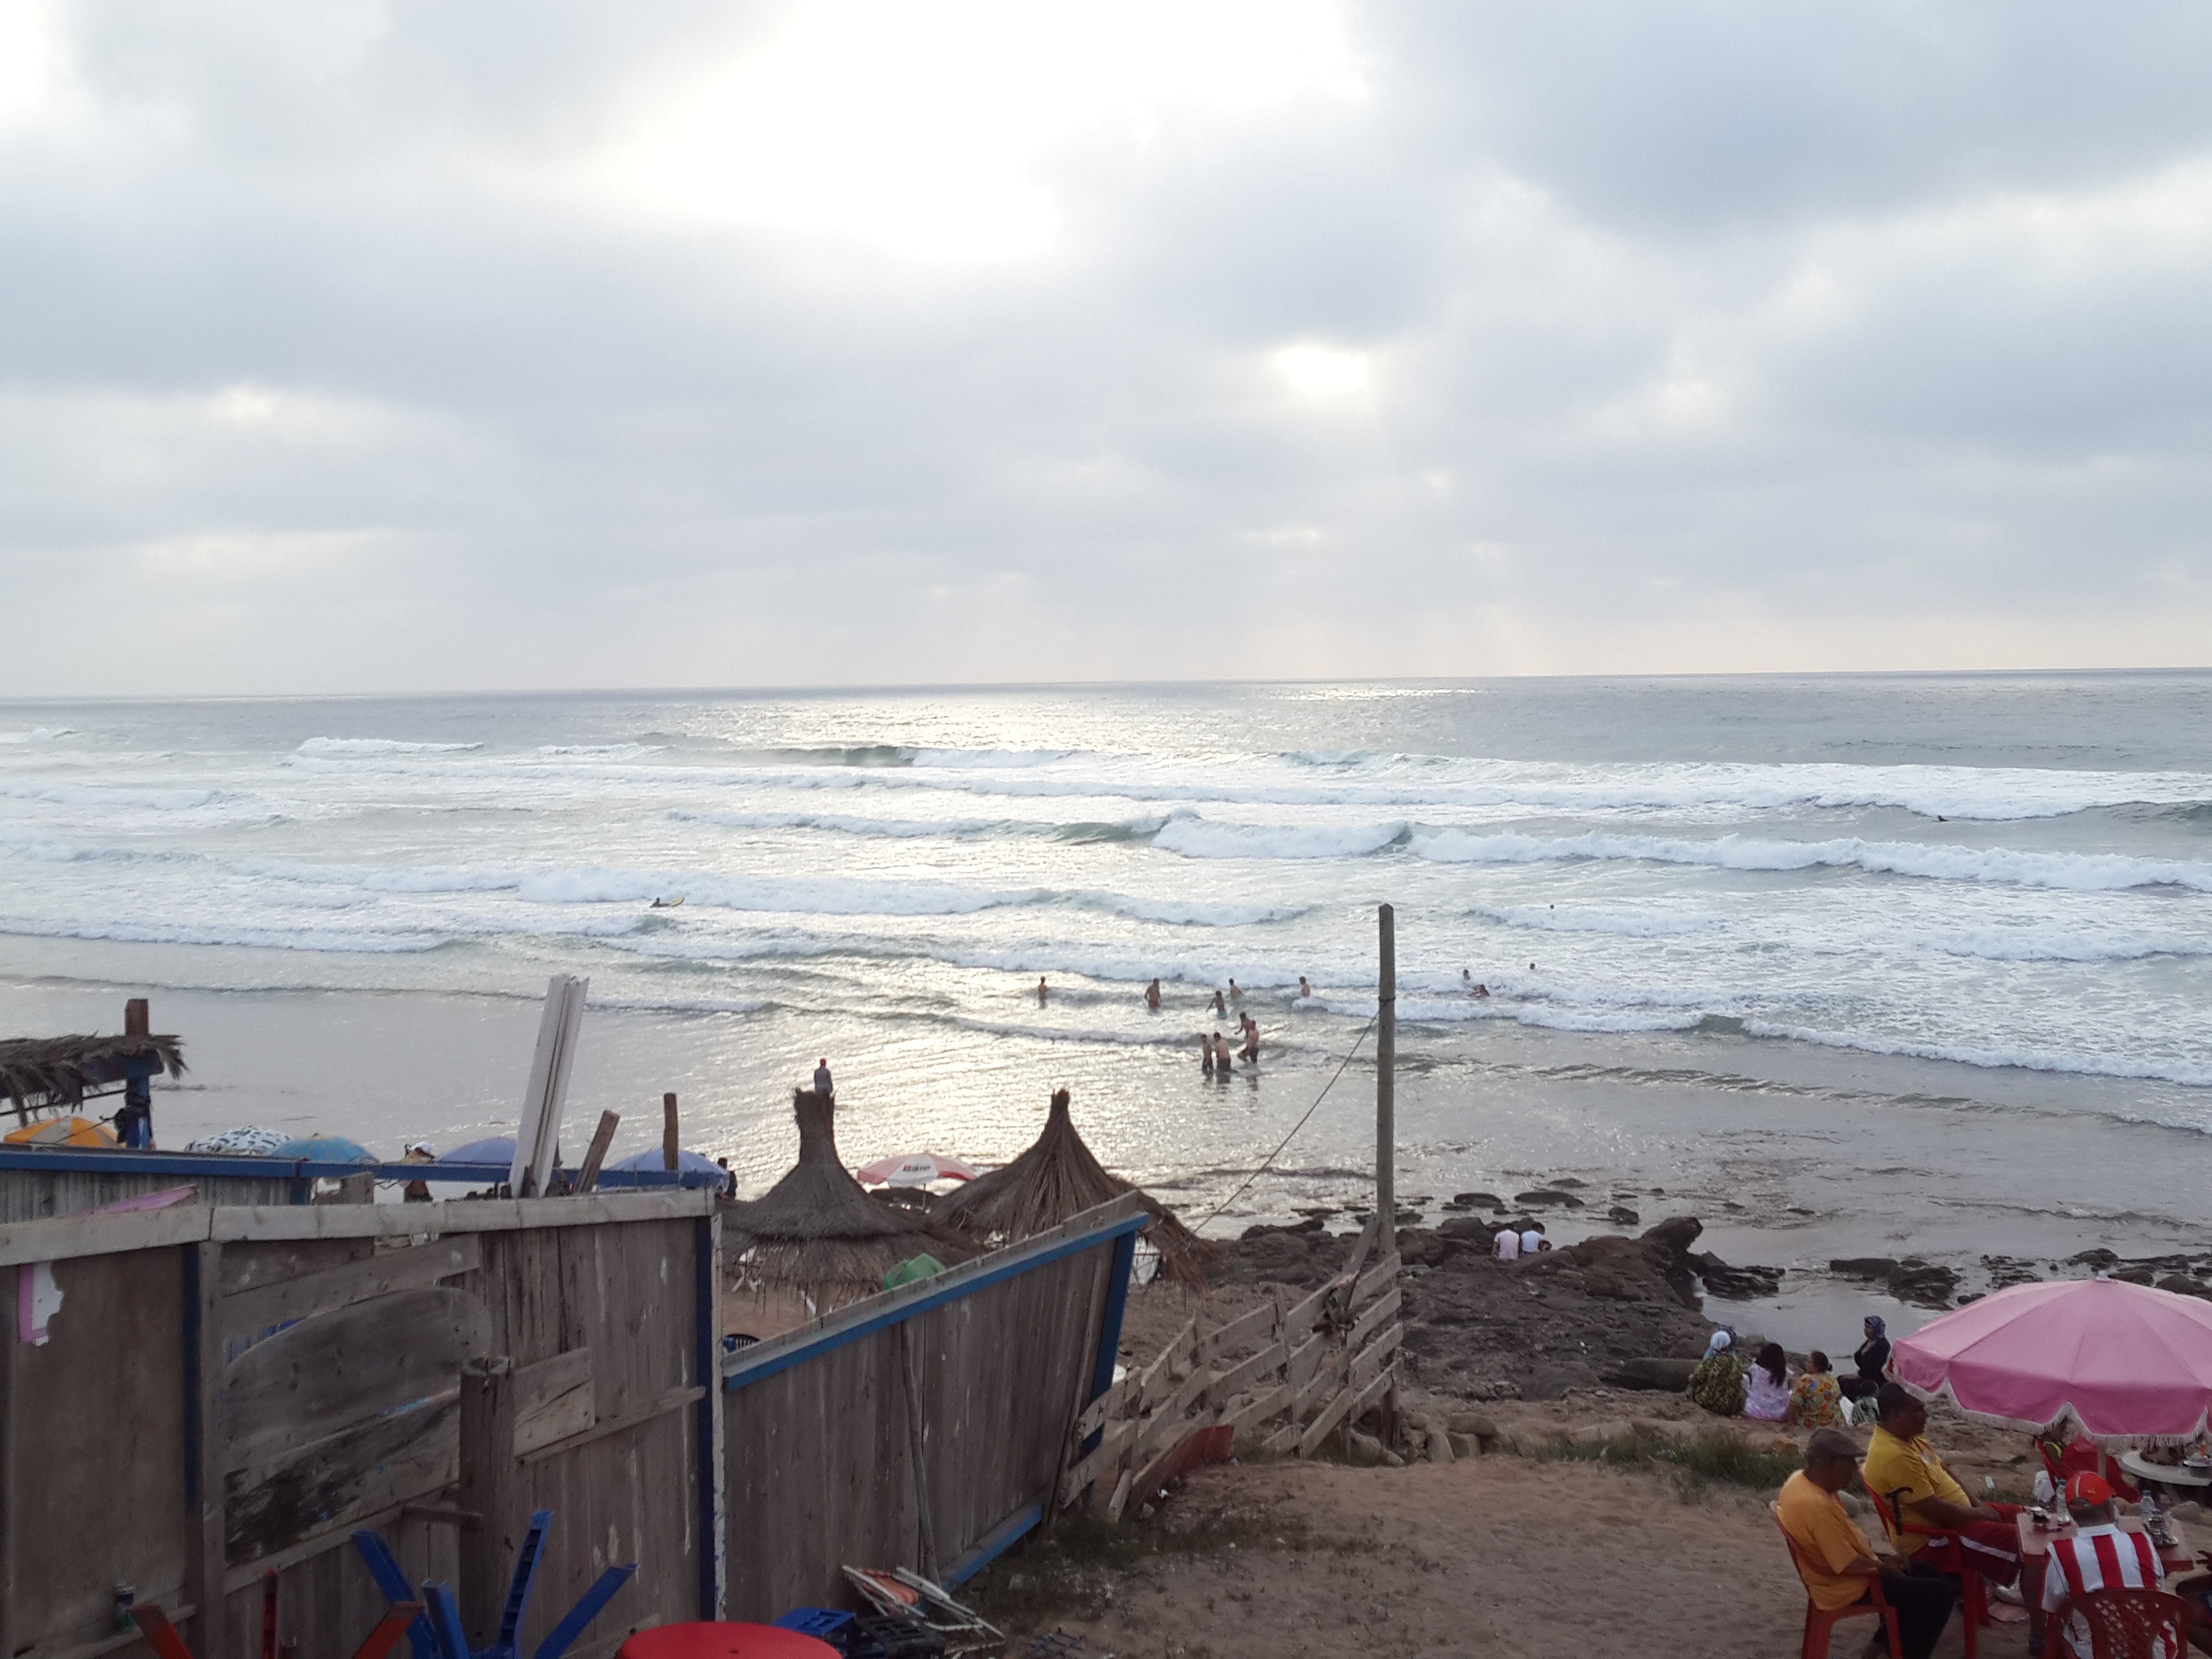
beach, sea, coast, sand, ocean, shore, wave, vacation, vehicle, bay, body of water, cape, wind wave